Waman Bhonsle

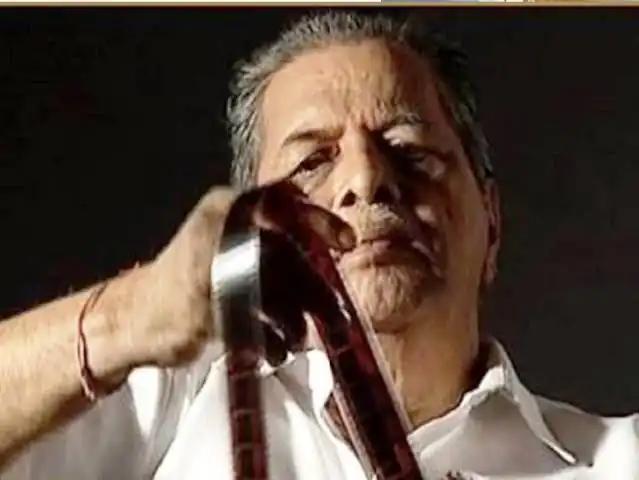

At the 25th National Film Awards, he won the Best Editing Award for "Inkaar".